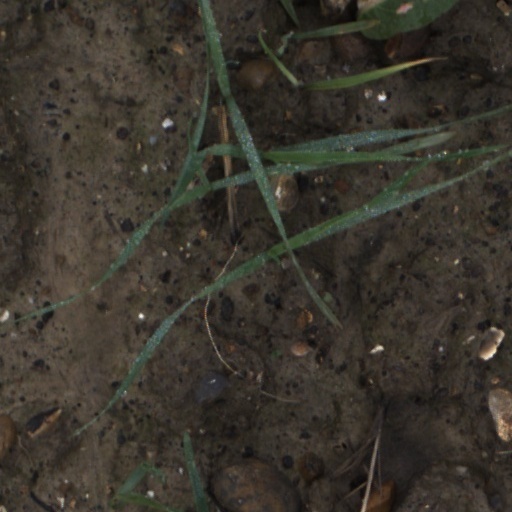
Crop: wheat